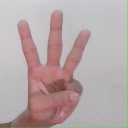
अक्षर: व